Hogeveen

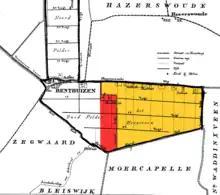
The municipality of Hogeveen (1817-1855), in yellow, on an 1868 map of the municipality of Benthuizen.

Hogeveen is a hamlet in the Dutch province of South Holland. It is located in the municipality of Alphen aan den Rijn, about 2 km south of Hazerswoude-Dorp.